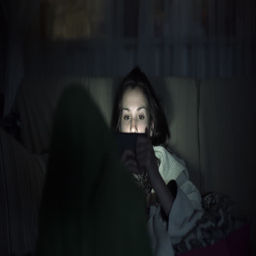
young female browsing her smart phone in the dark at home